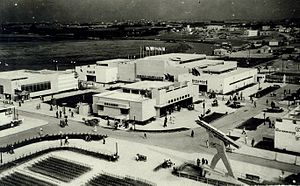
Levant Fair
Indgangen til udstillingen. I baggrunden den belgiske pavilion.
Levant Fair var en række internationale udstillinger, der blev afholdt i Tel Aviv i 1930'erne. Det er også kaldenavnet på det sted, hvor messen blev afholdt.